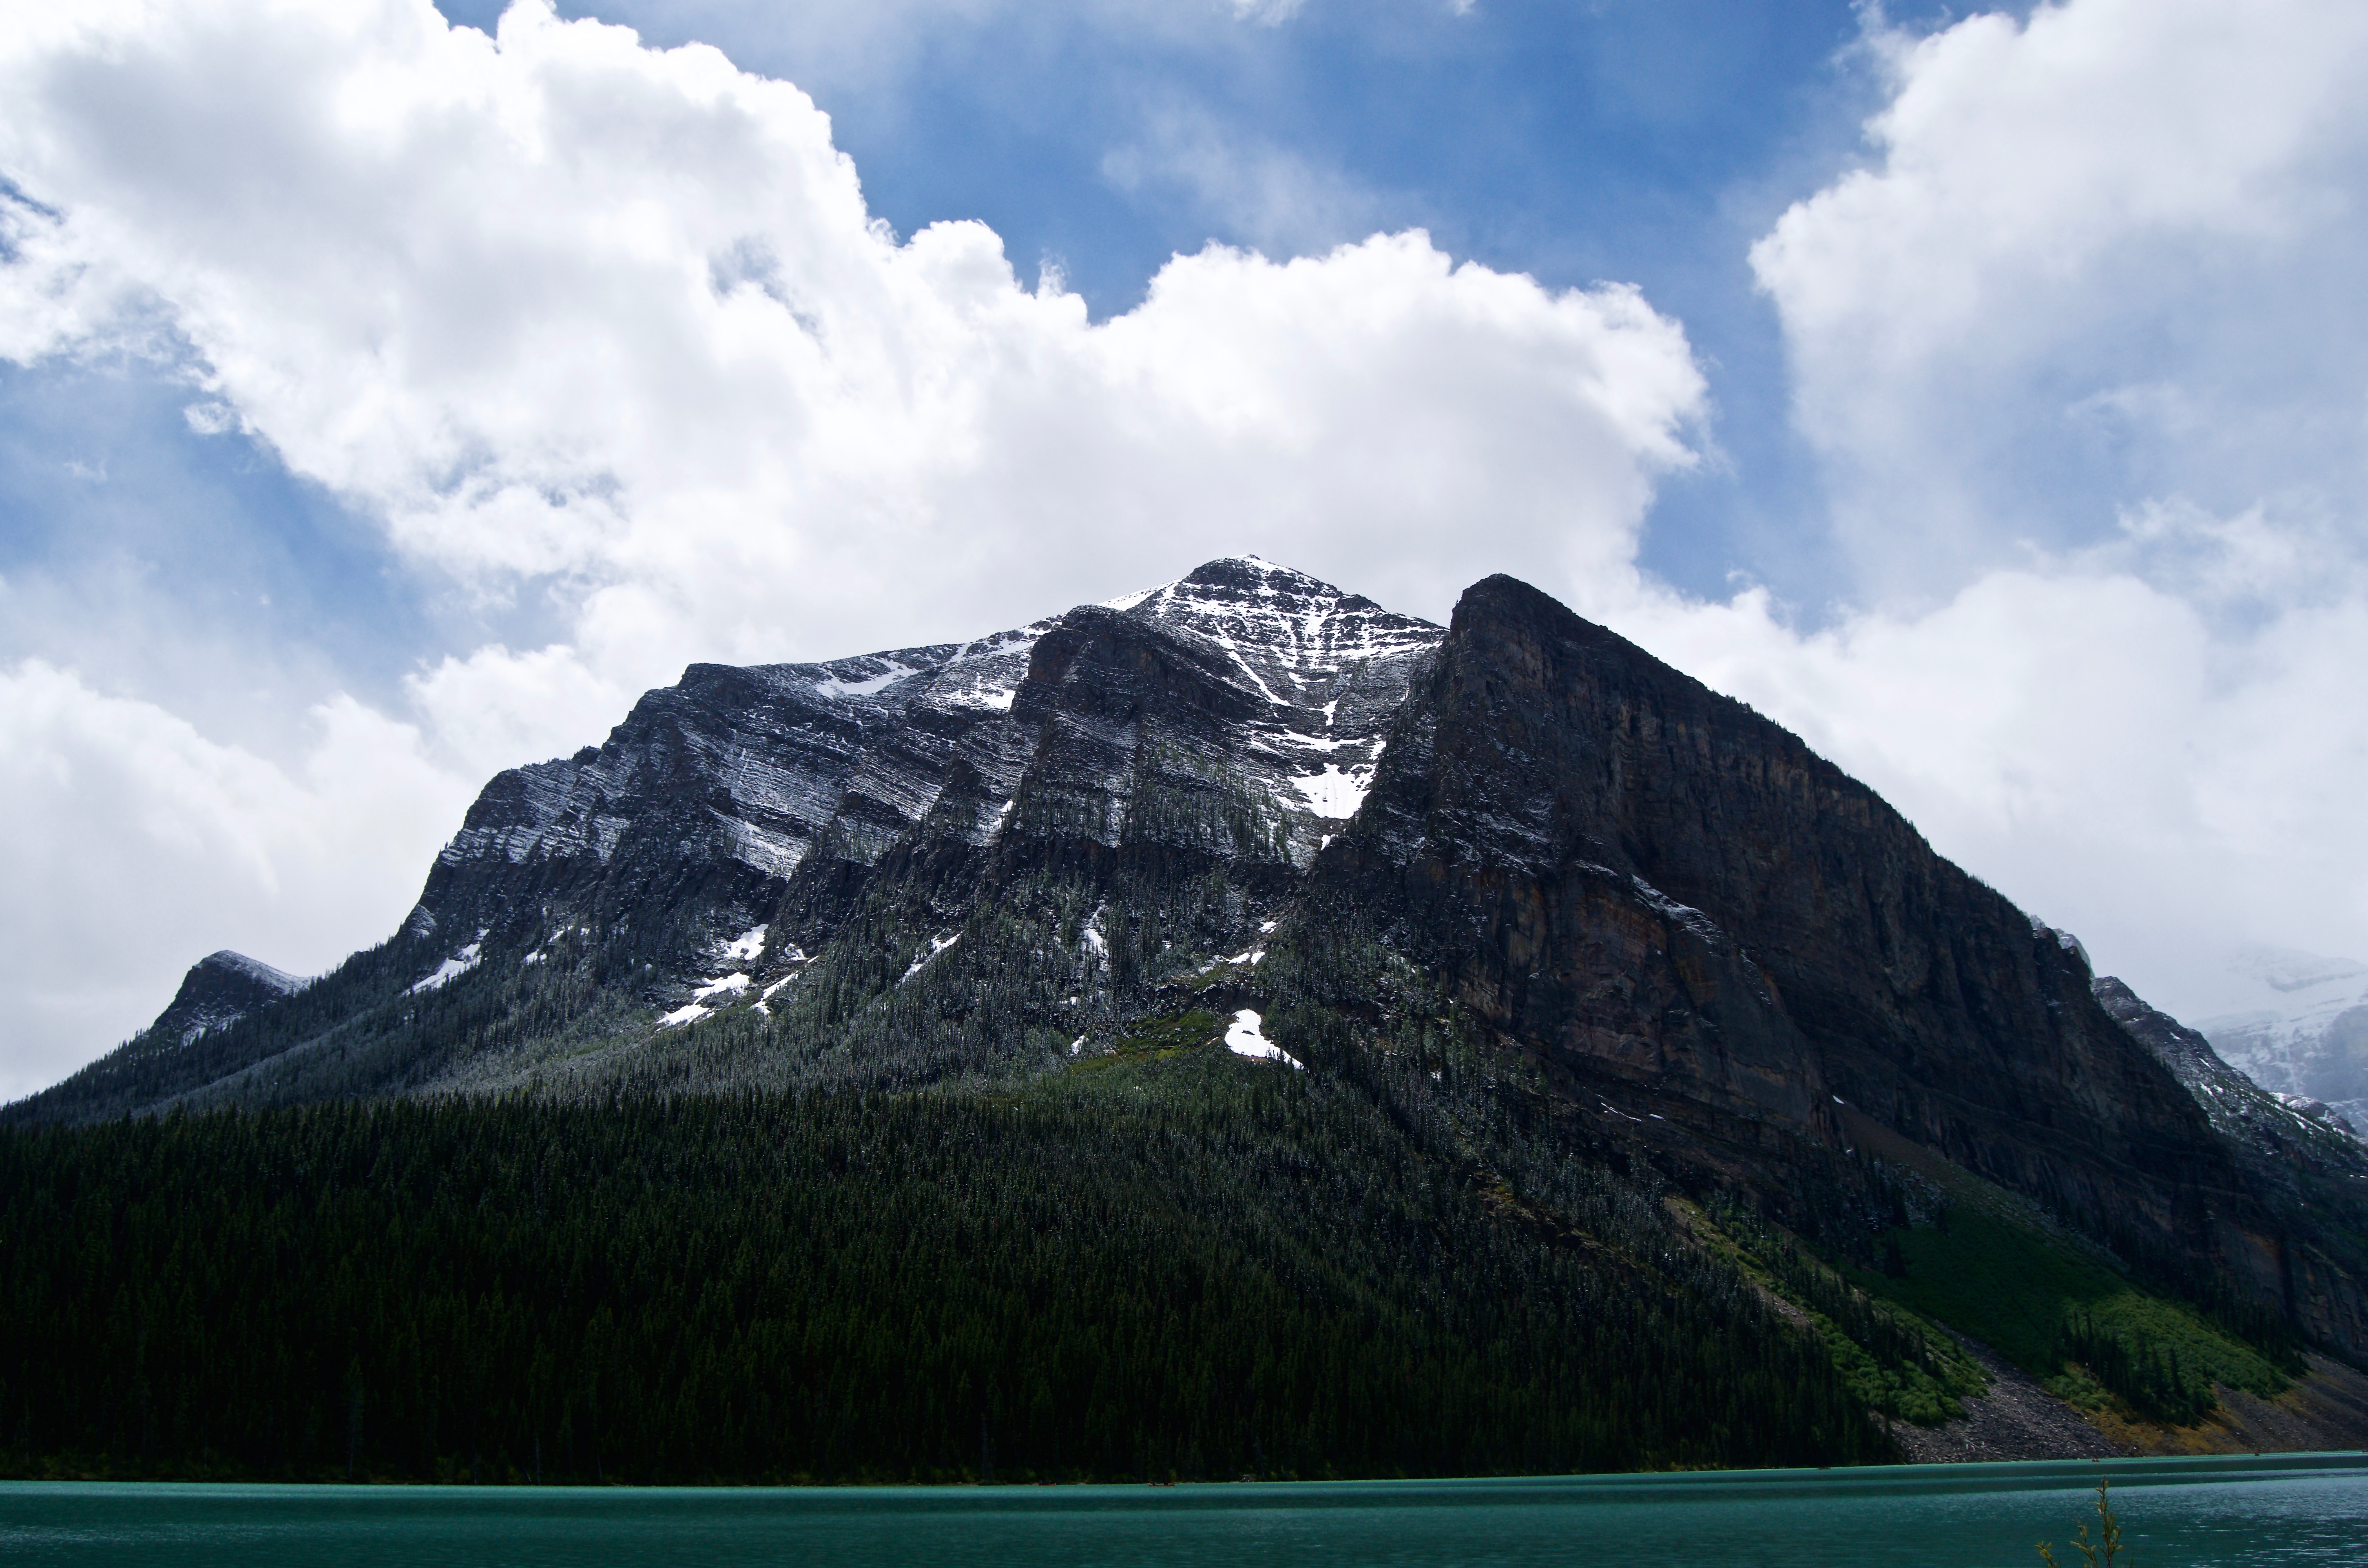
landscape, sea, nature, mountain, cloud, hill, lake, mountain range, fjord, highland, terrain, ridge, alps, plateau, fell, loch, landform, mountain pass, geographical feature, mountainous landforms, glacial landform